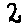
Label: 2